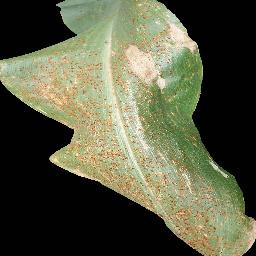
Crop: corn
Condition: (maize)_common_rust